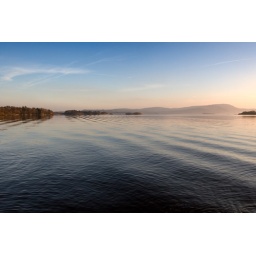
Wake from a boat returning in the late afternoon. It went on for ages, the lake was so calm.